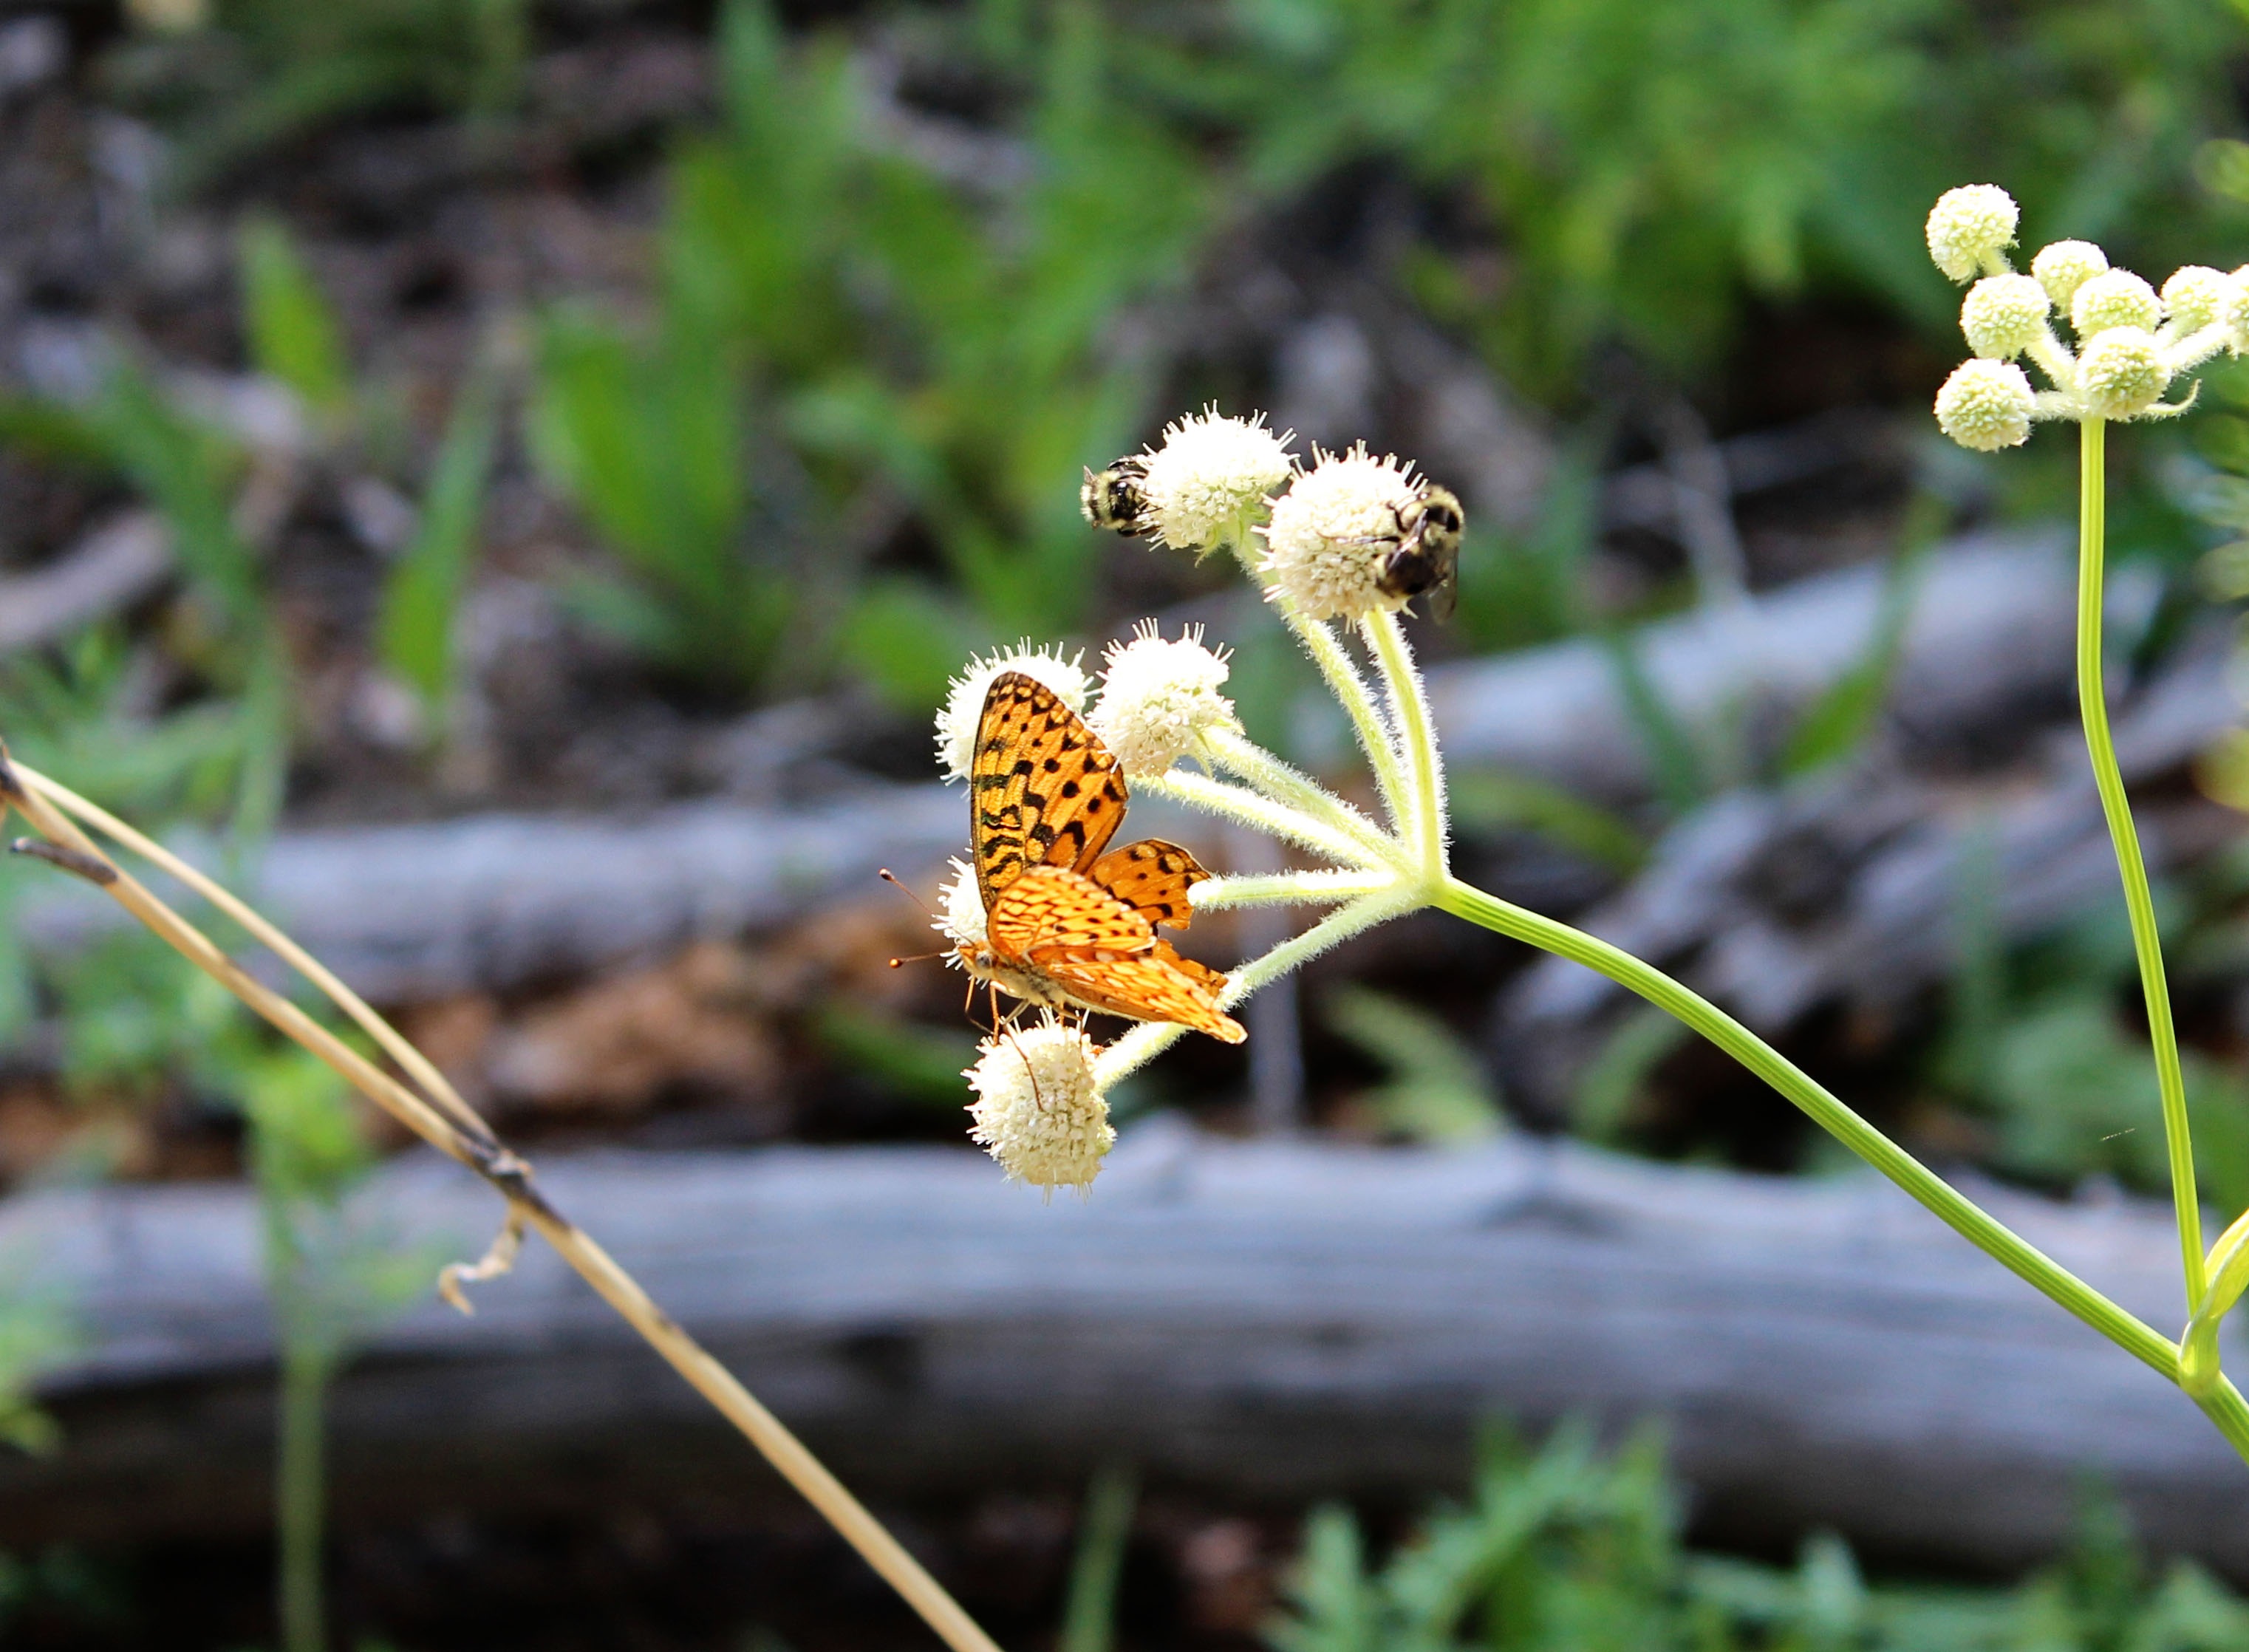
nature, blossom, plant, flower, flying, fly, orange, insect, botany, butterfly, yellow, flora, fauna, invertebrate, life, wildflower, outdoors, wings, delicate, nectar, macro photography, flowering plant, honey bee, land plant, membrane winged insect